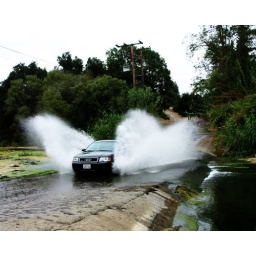
i am easily amused by walls of water (as is boy)